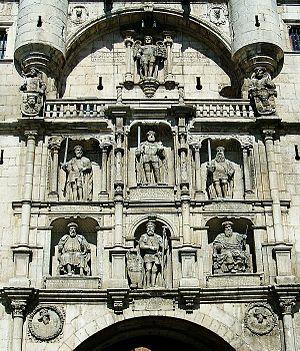
Nuño Rasura, Muño Rasuella, est né vers l’an 789 à Amaya et est mort selon les recherches de son petit-fils en 862 à Lara. Nuño Rasura est un personnage presque légendaire du comté de Castille, un des deux juges de Castille que les Castillans ont choisis, avec Laín Calvo vers 842, pour faire des lois et exercer la justice et ainsi ne plus dépendre de la justice du royaume de León. Il est seigneur et comte d'Amaya.
Diego Rodriguez, Diego Porcelos, Didacus Roderici, est né vers 855 et mort à Cornudilla, le 31 janvier 885.